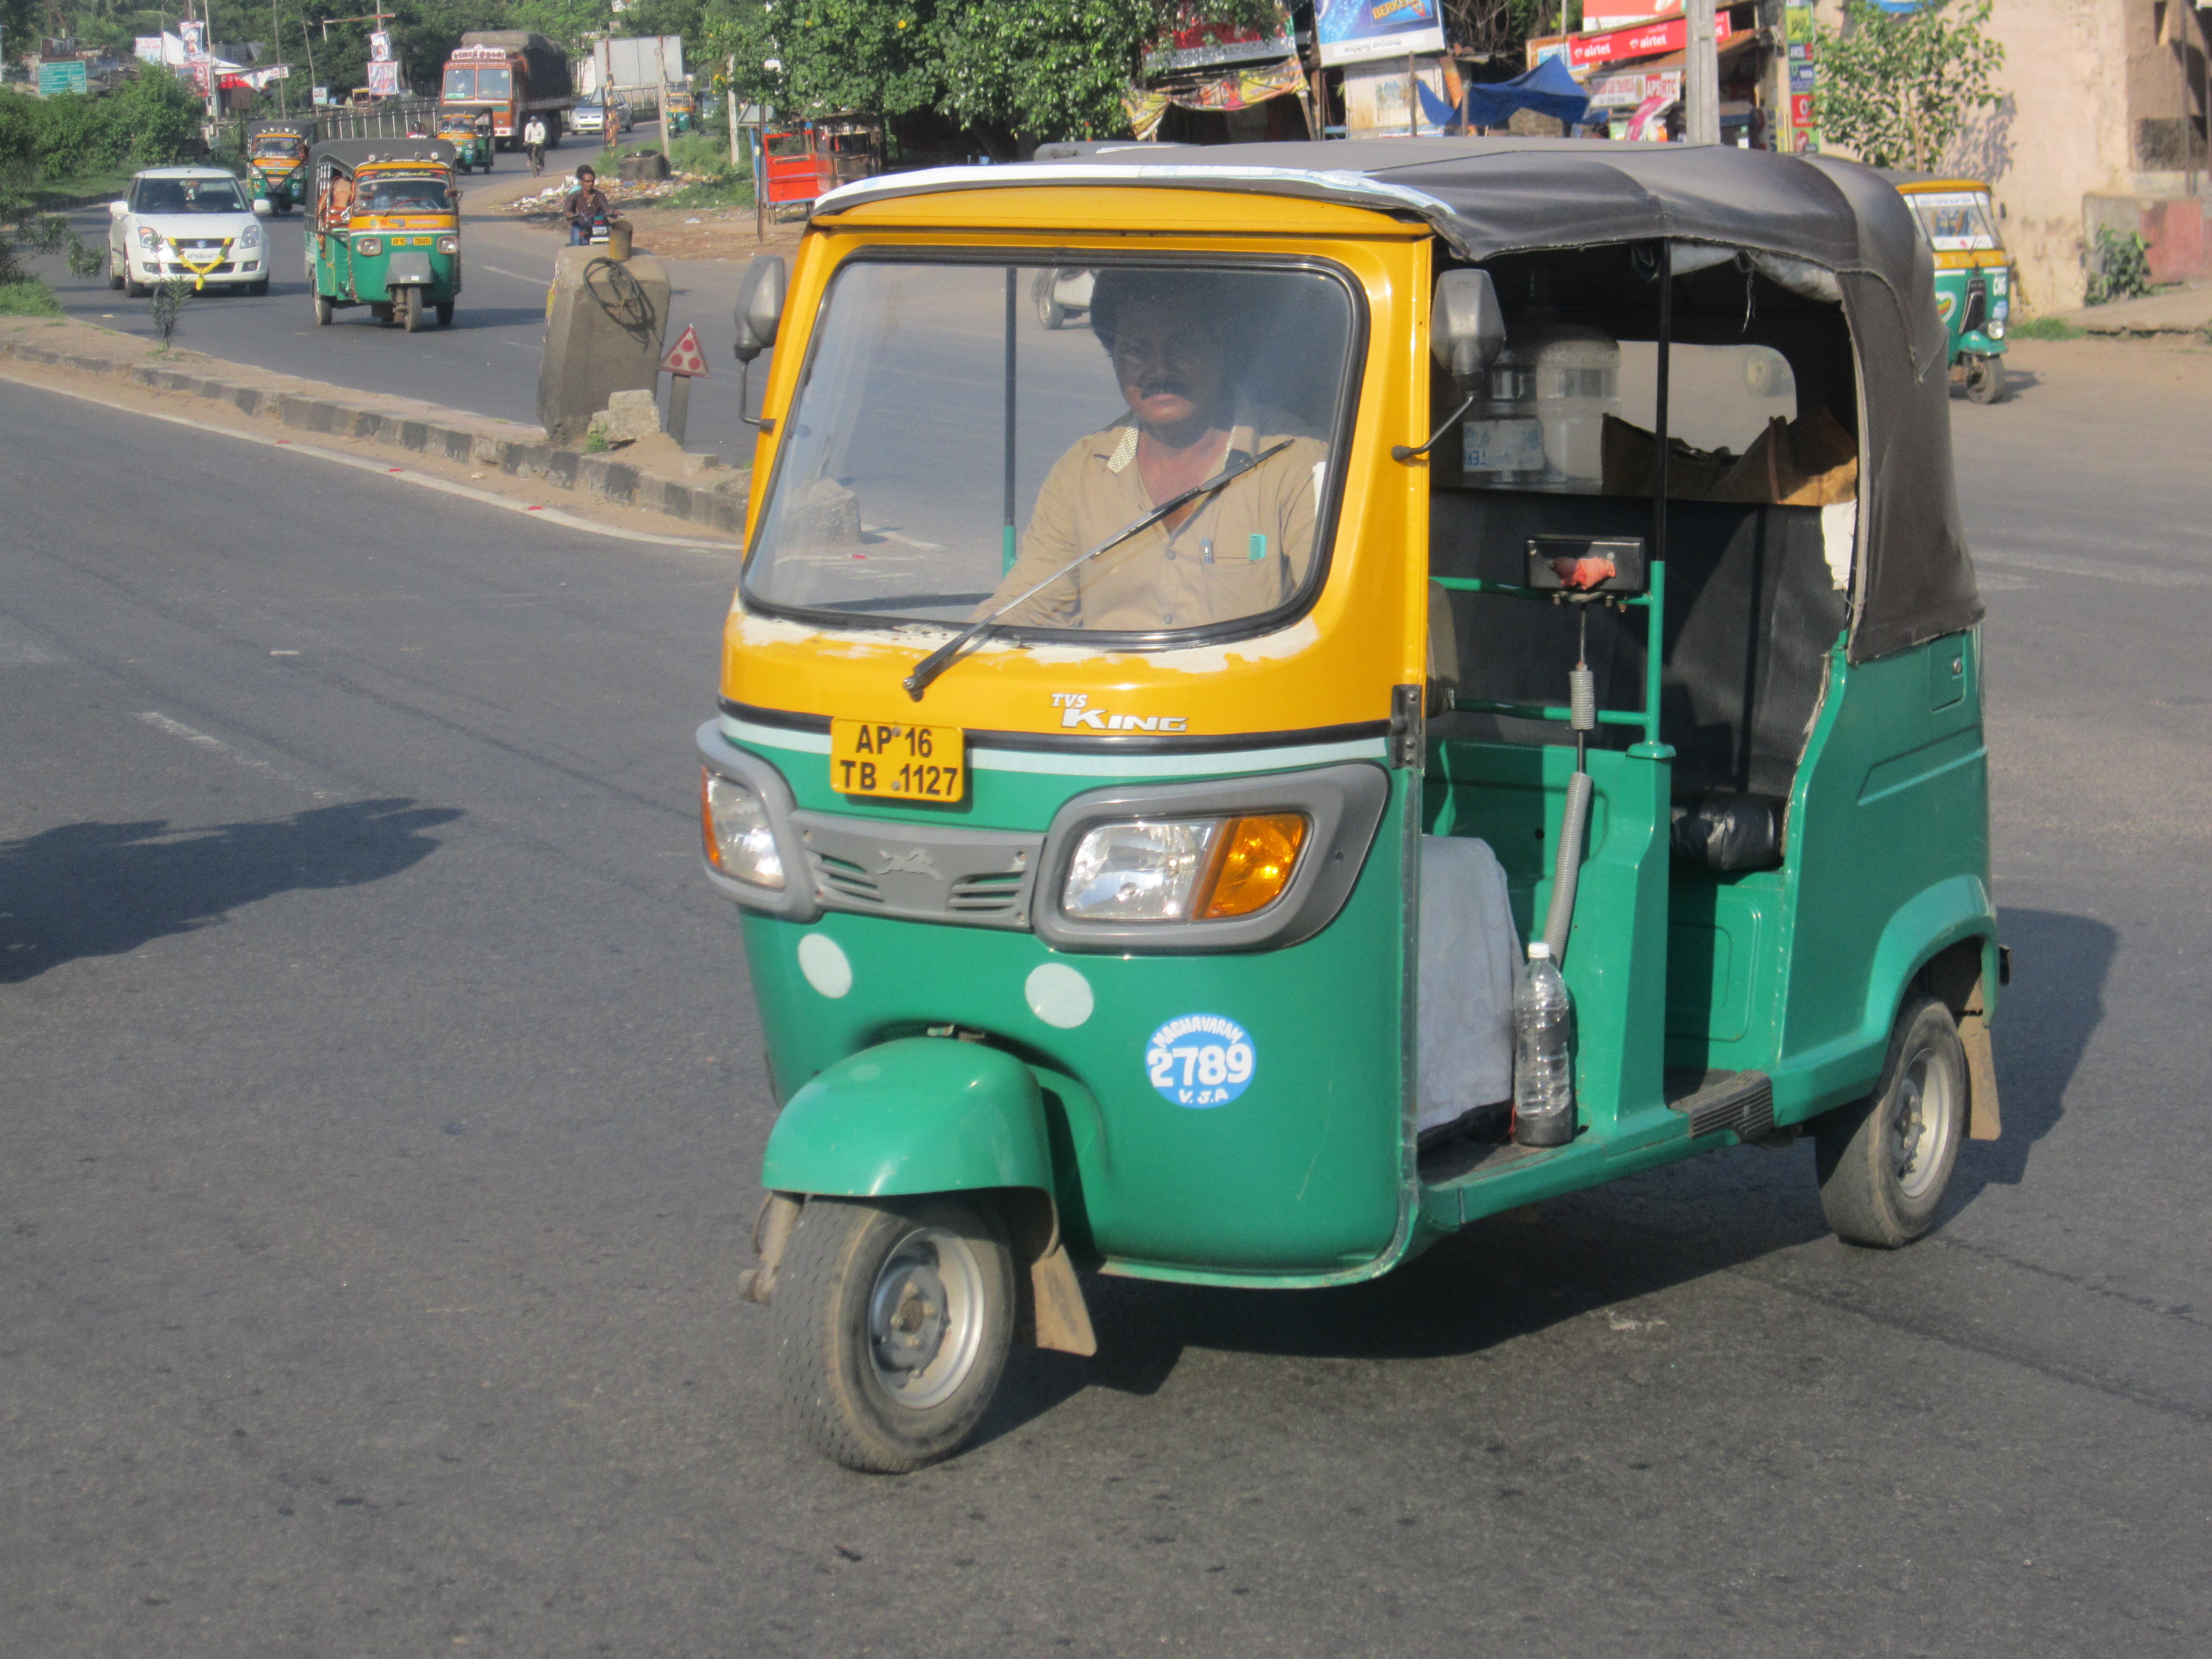
Vehicle type: Auto Rickshaws